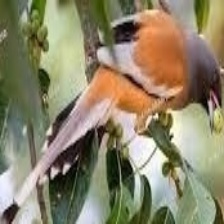
Species: RUFOUS TREPE
Scientific name: DENDROCITTA VAGABUNDA